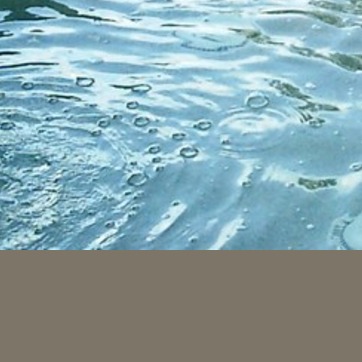
Material: water